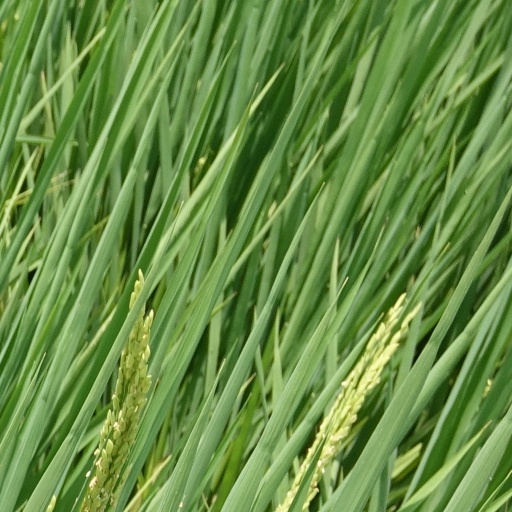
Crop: rice